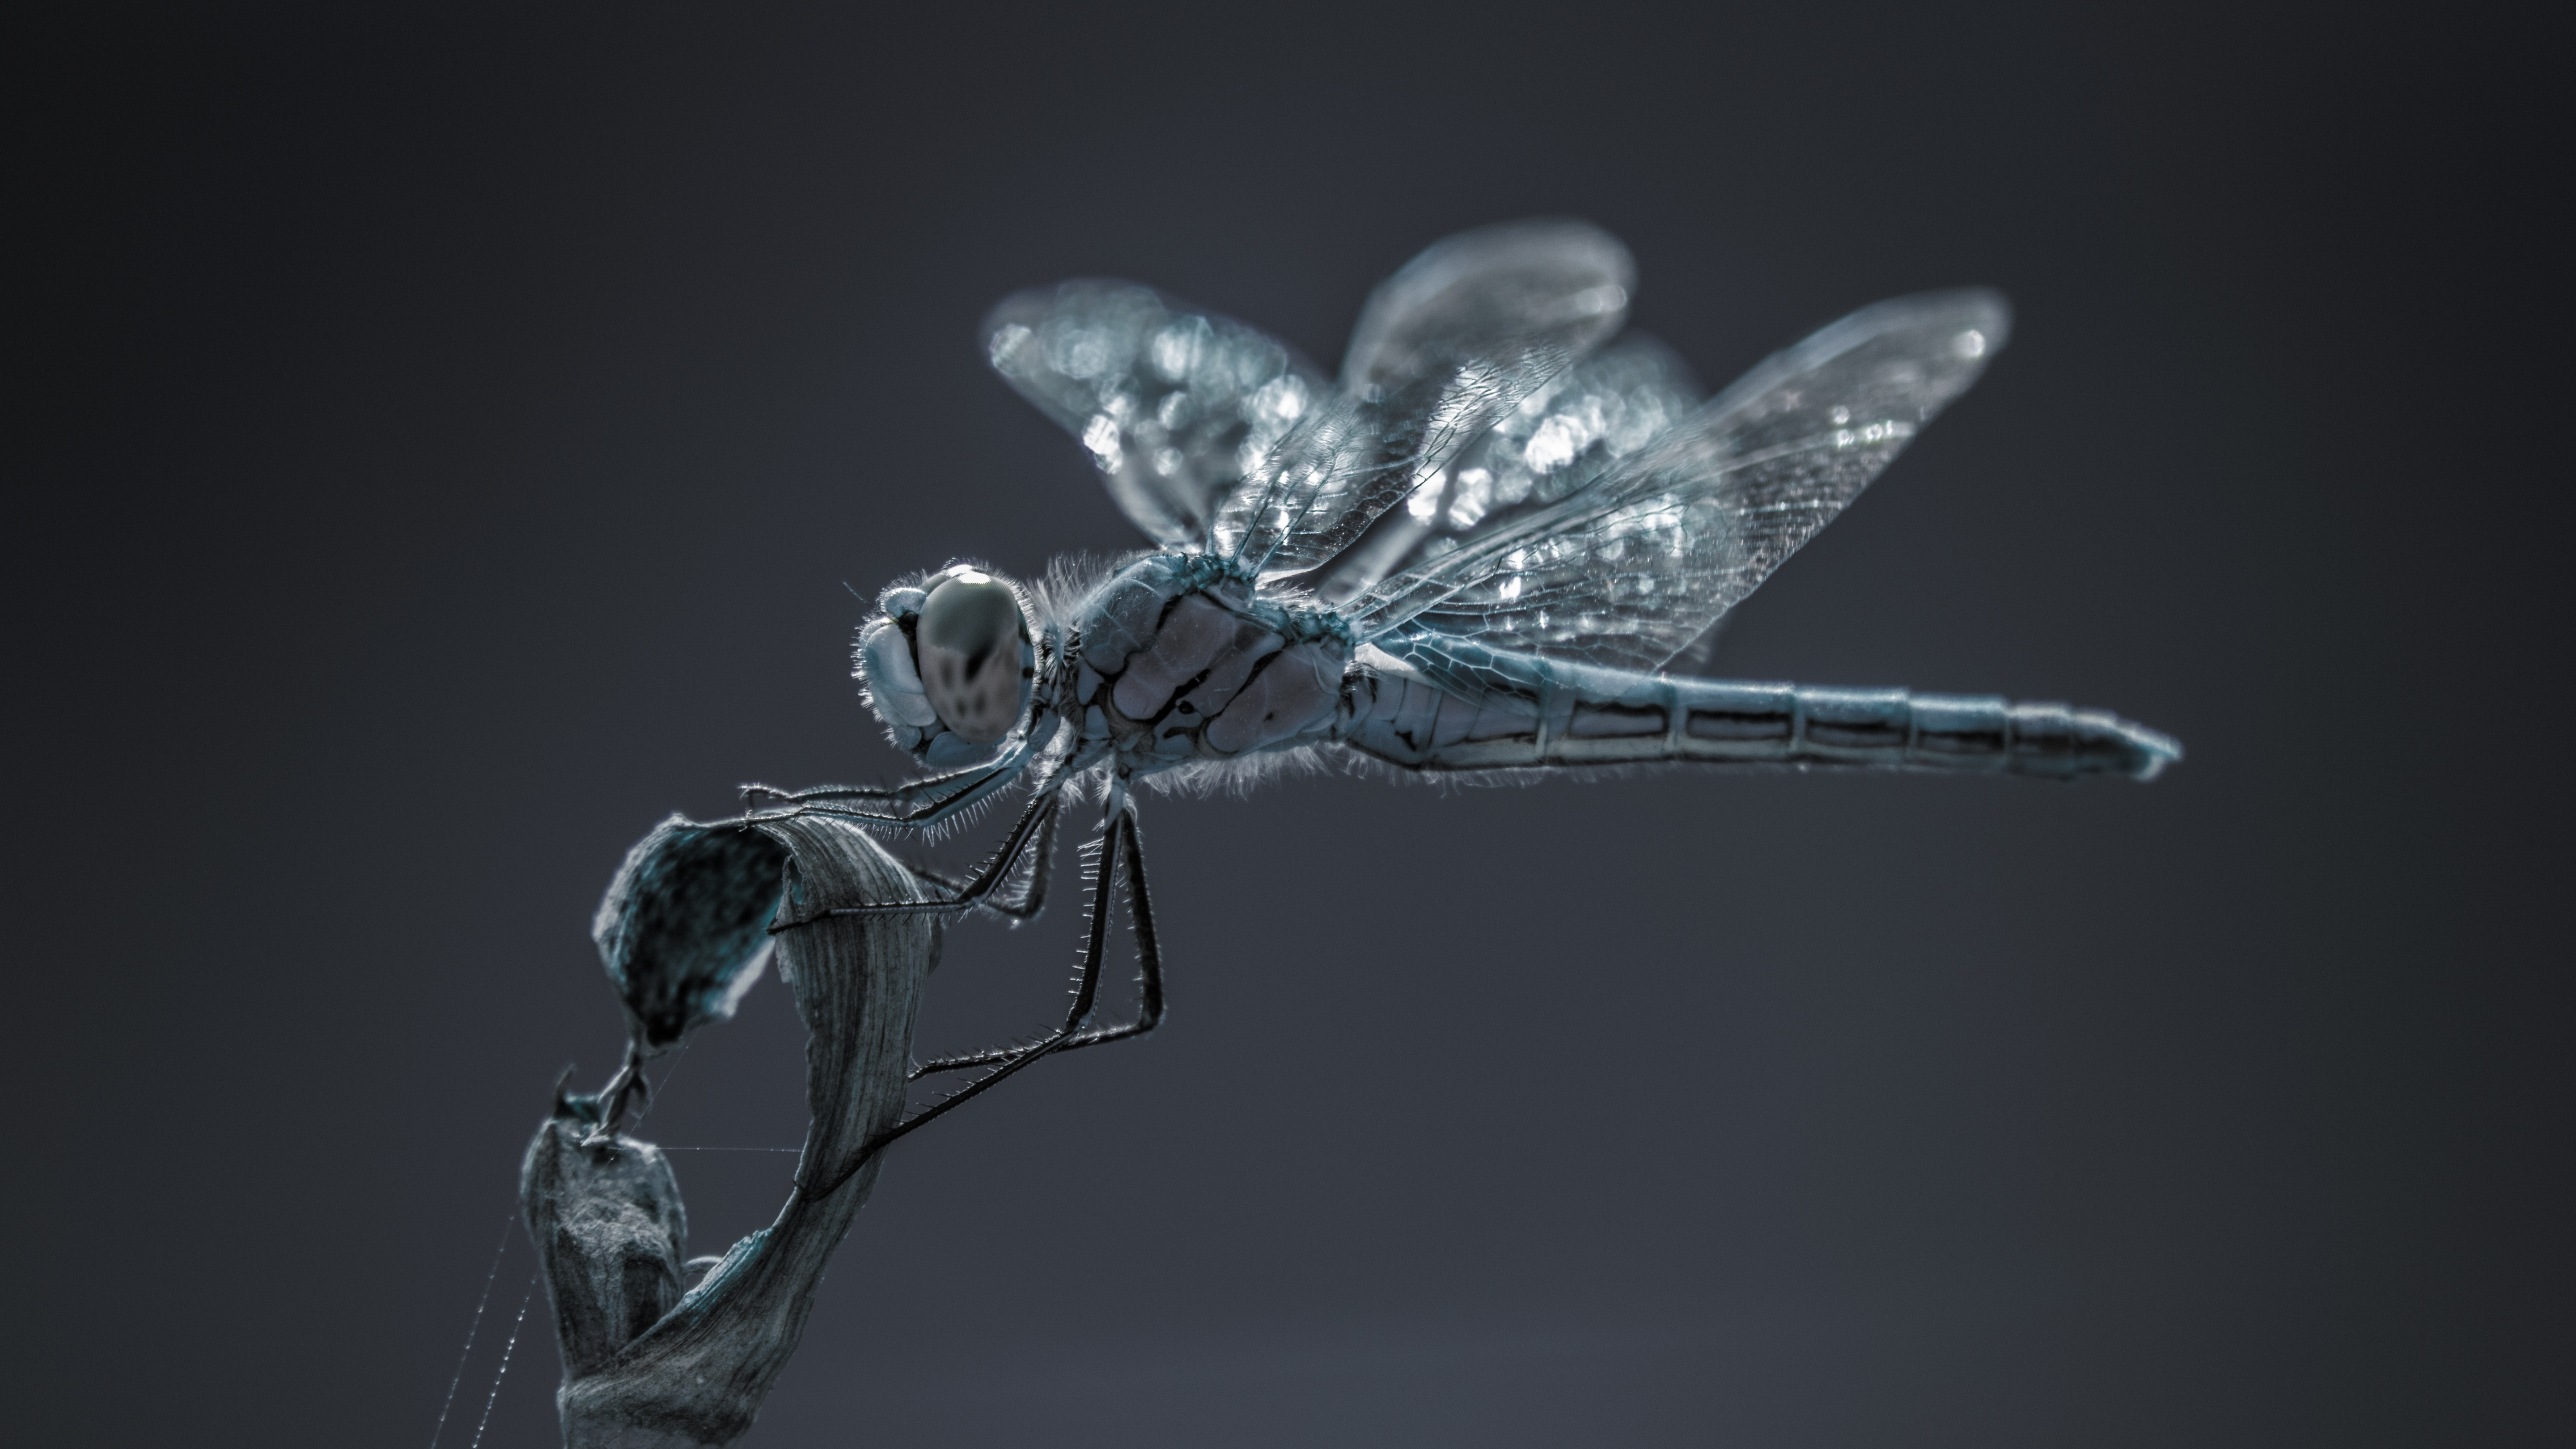
wing, black and white, photography, insect, macro, closeup, invertebrate, close up, dragonfly, libellule, macro photography, monochrome photography, dragonflies and damseflies